Kelly Church

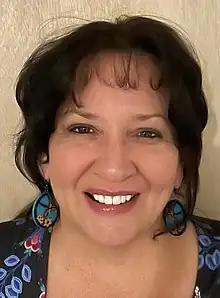
Church in 2023

Kelly Jean Church (Match-e-benash-she-wish Potawatomi/Odawa/Ojibwe) is a black ash basket maker, Woodlands style painter, birchbark biter, and educator. She lives in Michigan.